National Socialist Movement (United States)

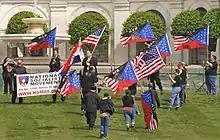
NSM rally on the west lawn of the U.S. Capitol building, Washington, D.C., 2008

In January 2008, Mariusz Wdziekonski, a 21-year old NSM member was charged after vandalizing 57 graves at the Westlawn Cemetery, a Jewish cemetery in Illinois. He was a Polish immigrant who had been in the United States since 2004. On December 17, 2010, he was convicted on two counts of felony vandalism and sentenced to 7 years in prison, the maximum sentence.